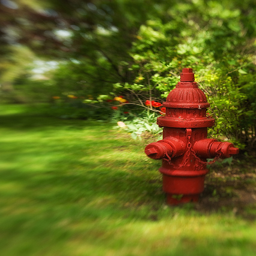
A red fire hydrant is present in a park.
RED FIRE HYDRANT LOOKING PRETTY WITH ALL THE GREENERY
A lone red fire hydrant in the grass
A red fireplug sits near a verdant green background.
A fire hydrant sits in the middle of a grass patch.